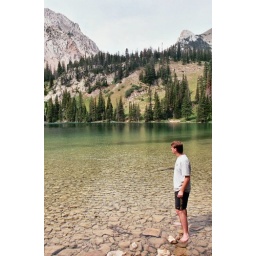
Ryan standing in the crystal clear awesomeness that is Fairy Lake